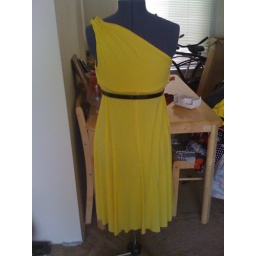
Jane Tank swing dress in yellow cotton jersey. BACK